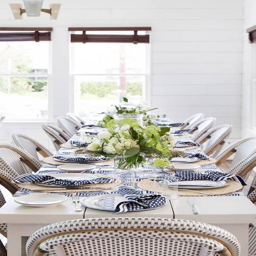
shop domino for the top brands in home decor and be inspired by celebrity homes and famous interior designers .